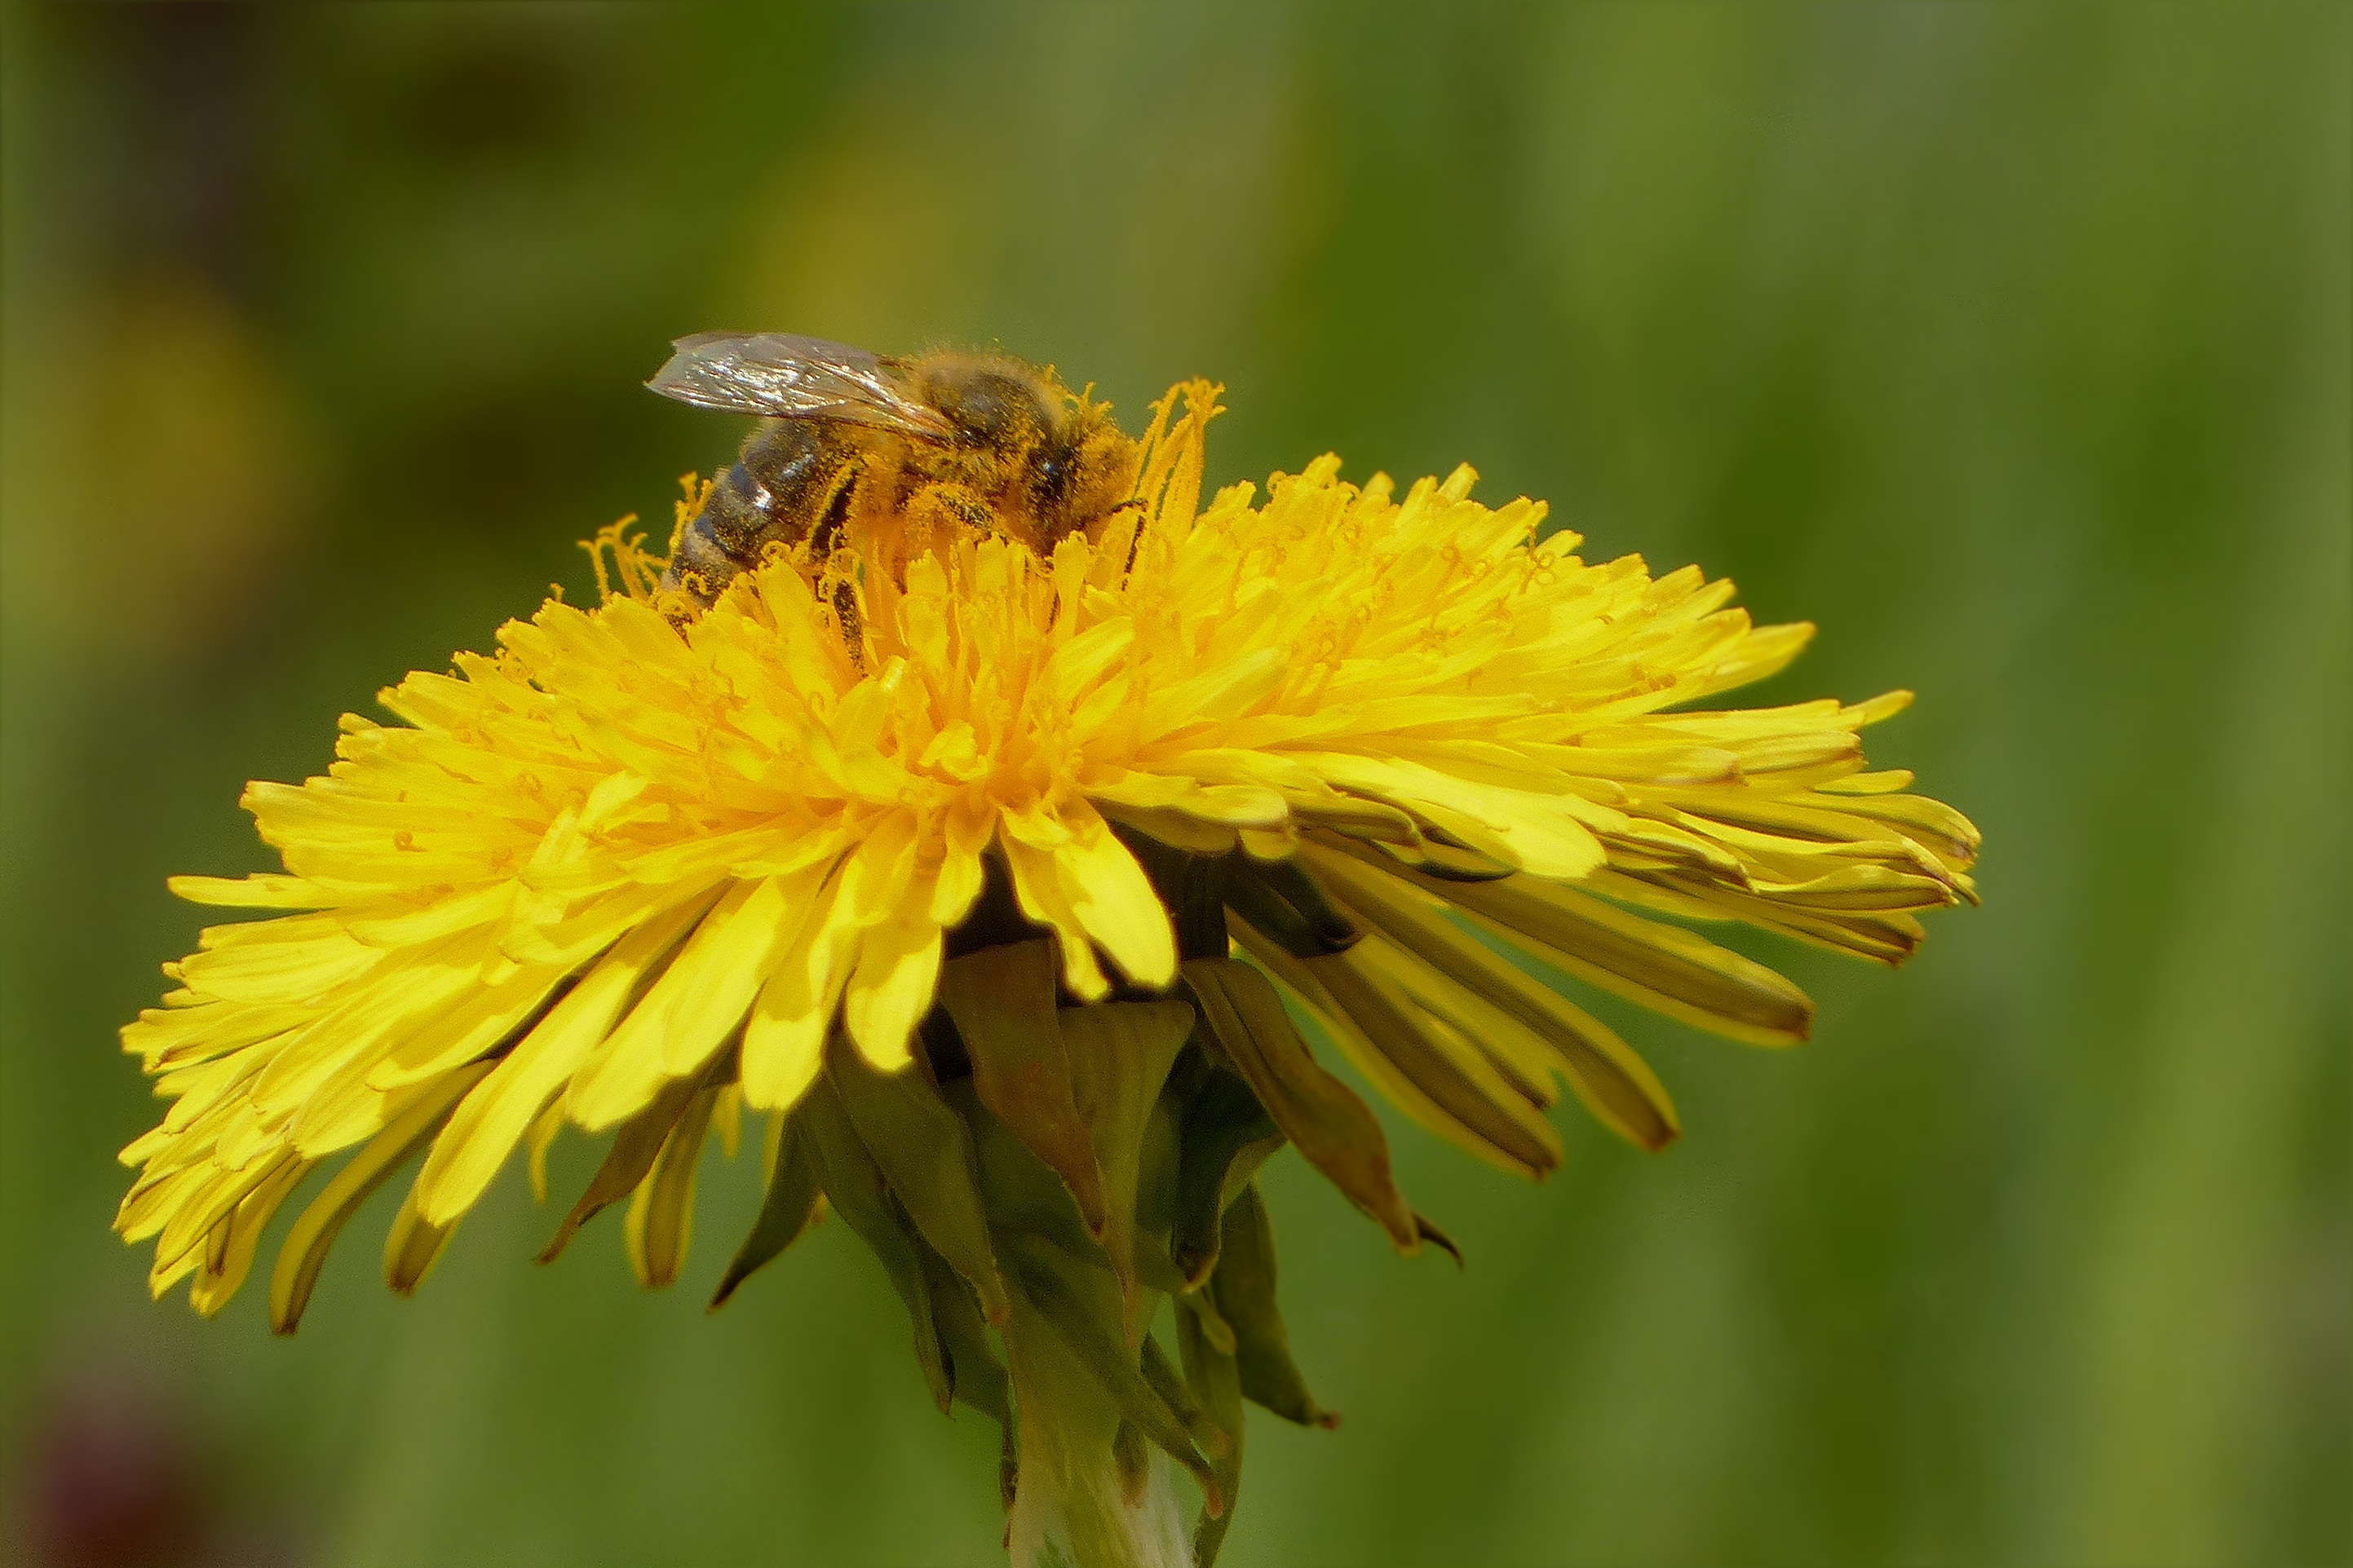
plant, meadow, dandelion, prairie, flower, pollen, spring, insect, yellow, close, flora, fauna, invertebrate, wildflower, close up, bee, nectar, macro photography, flowering plant, honey bee, daisy family, plant stem, land plant, membrane winged insect